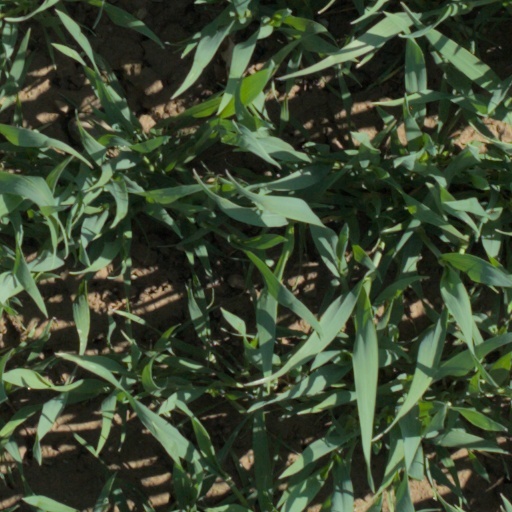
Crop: wheat